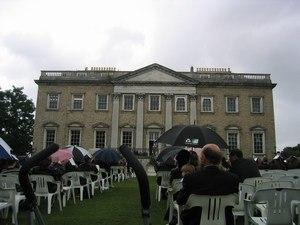
Henry Holland, né le 20 juillet 1745 à Fulham et mort le 17 juin 1806 à Londres, est un architecte britannique.